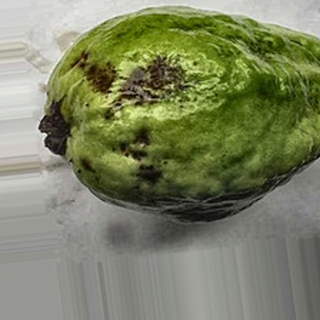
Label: guava_anthracnose